Geared steam locomotive

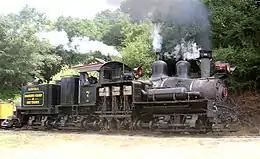
The Shay is among the most popular geared steam locomotives

A geared steam locomotive is a type of steam locomotive which uses gearing, usually reduction gearing, in the drivetrain, as opposed to the common directly driven design.